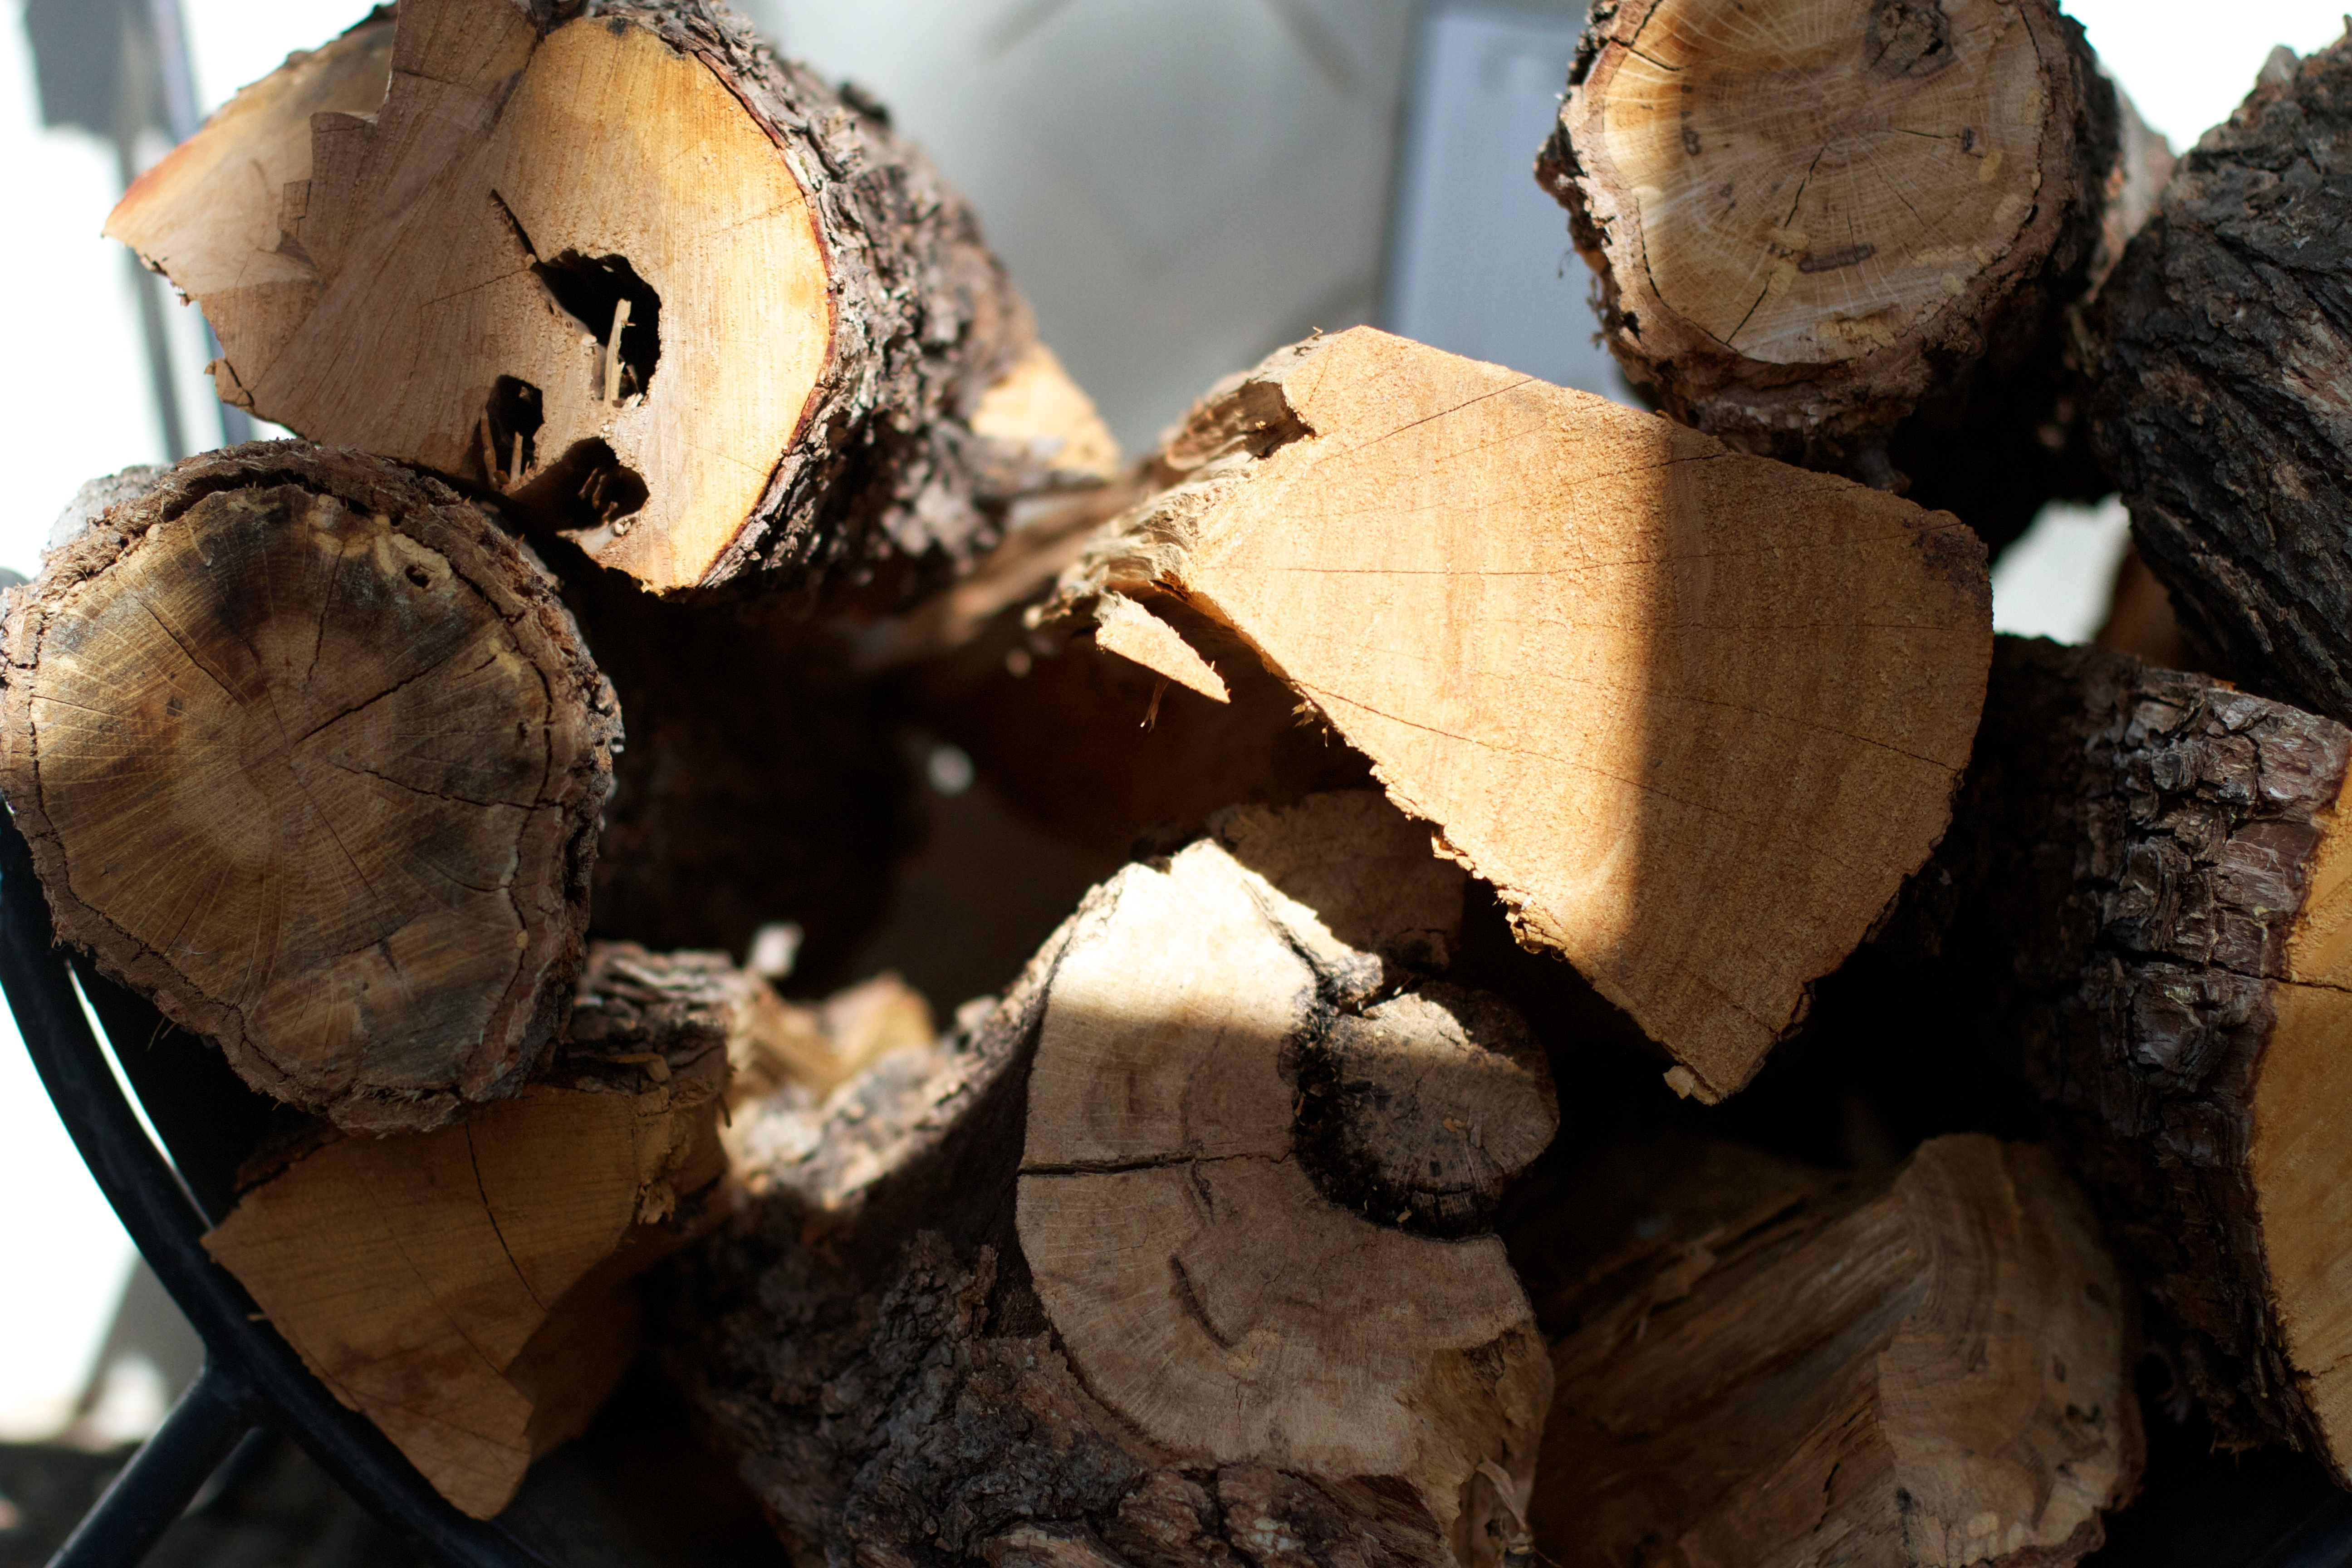
tree, wood, flower, food, produce, coconut, dailycreate, tdc330, macro photography, flavor, edible mushroom, shiitake